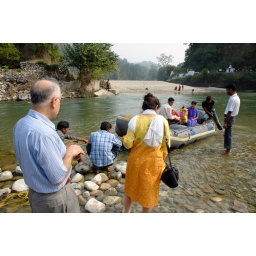
Raft over river to temple on hill